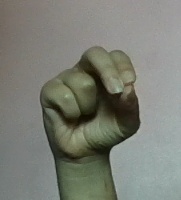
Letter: gaaf